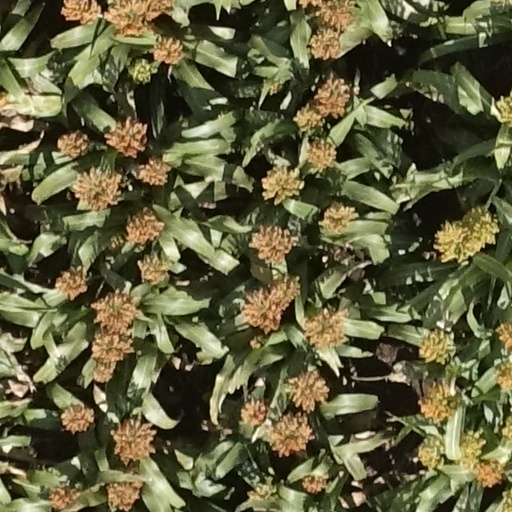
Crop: sorghum